List of carillons in the United States

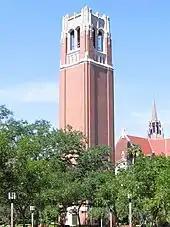
Century Tower. Gainesville, Florida

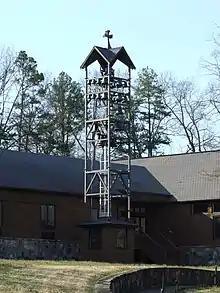
Linnie M. Barger Carillon on the campus of St. Francis of Assisi Episcopal Church, Ooltewah, Tennessee.

Danforth Chapel, Montana State University, Bozeman MT. The carillon, a gift of Joseph Mares, class of 1924, plays every morning and evening and on special occasions such as commencement and presidential inaugurations.